Croatia and the Russo-Ukrainian War

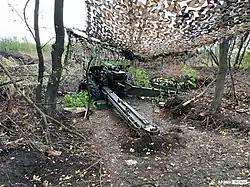
M-46 field guns donated by Croatia on firing positions in Donetsk Oblast

According to the poll conducted in March 2022 on behalf of Croatian RTL television, 58.1% of Croatian citizens consider Russia and its president Putin responsible for 2022 Invasion of Ukraine. 26.3% of Croatian citizens consider both Russia and US equally responsible for this war. 5.8% of Croatian citizens considers United States solely responsible for war in Ukraine. Remaining citizens (8.8%) considers Ukraine, United States, NATO, or European Union in some combination to be responsible for the war. Another poll conducted on 15 March 2022, showed similar results.